Architecture of Melbourne

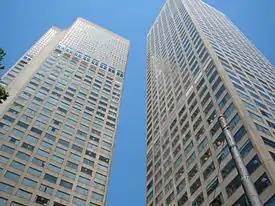
Collins Place twin towers by I. M. Pei were Melbourne's tallest from 1978 to 1986.

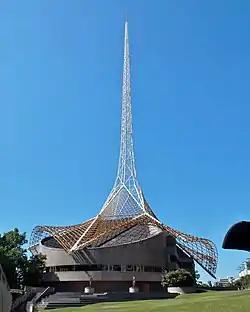
Roy Grounds' State Theatre, along with other buildings of his 1960s vision for the Victorian Arts Centre, anticipated Melbourne's postmodern movement.

Melbourne's tram and railway systems boomed during the period, resulting in many significant station and terminus buildings mostly constructed in red brick of the Queen Anne style. These included the former cable tram houses in Fitzroy (1886-1887), Brunswick (1887), Carlton (1889), North Melbourne (1890) and Northcote. The former Melbourne Tramway and Omnibus Building (1891) in the gothic style by Twentyman and Askew is a prominent headquarters for administration of the growing transport system. Much of the railways had been built during earlier periods and many railway lines. Many stations have since been closed or converted to light rail. Nevertheless the land boom saw several impressive new buildings planned. Plans were drawn up for major railway hubs at Spencer Street Station and Flinders Street with an 1882 Spencer Street plan clearly modelled on St Pancras railway station, however in 1883 more restrained neoclassical designs were chosen for both stations but not built, including yet another for Spencer Street in 1892 featuring a massive Italianate complex similar to the current Central railway station, Sydney. Instead funds were diverted to upgrade the suburban network which was experiencing a patronage boom. Prior to the land boom, some examples of High Victorian railway architecture include Hawthorn Railway Station (1882-1889), and Middle Brighton railway station (1882-1887), South Melbourne light rail station (1883) signals the start of the boom's impact on railway building design with its striking Queen Anne design featuring tall chimneys, gable and polychromatic brick. Jewell railway station (1884) one of a template of similar station building designs which proved popular, Windsor Railway Station (1885-1886) a Queen Anne design in polychromatic brick which features Egyptian columns, North Melbourne railway station (1886) which incorporates Victorian Filigree into the design. Newport Railway Workshops (1888) is known as one of the best preserved of its kind in the world with their gabled bays and Italianate clock tower. Perhaps one of the most interesting of the land boom stations is the former Albert Park (now Albert Park light rail station) which features a highly detailed composition of bluestone, polychrome brick, cast iron corinthian columns and vaulted interiors of stained wood. Brighton Beach Railway Station (1889) the main building is another notable polychromatic brick construction featuring high archways and chimneys. Another interesting building is one of the few remaining old buildings in Melbourne Docklands, the No 2 Goods Shed (1889-1890) with its prominent second empire clock tower, and expansive covered railway platform featuring cast iron supports is a testament to the huge industrial impact of the Victorian railways. One of the largest buildings to come out of this era is the former Former Victorian Railways Headquarters on Spencer Street (1893). The expansive Renaissance Revival style building, later modified with an additional storey and distinctive domes, is substantially intact both inside and out.